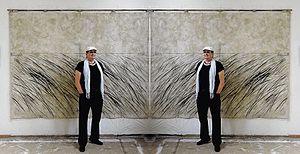
Jens Lausen est un peintre allemand.